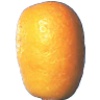
Label: Kumquats 1